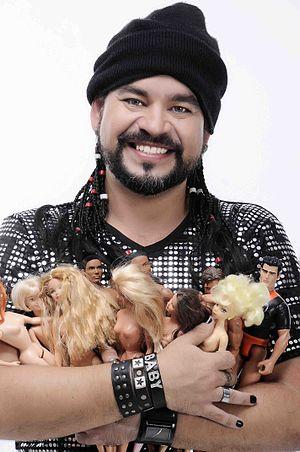
Marcus Baby, né Marcus Vinicius da Silva Bernardo le 23 novembre 1969 à Natal, Rio Grande do Norte au Brésil, est un artiste contemporain brésilien créateur de ses propres sculptures en utilisant des poupées.